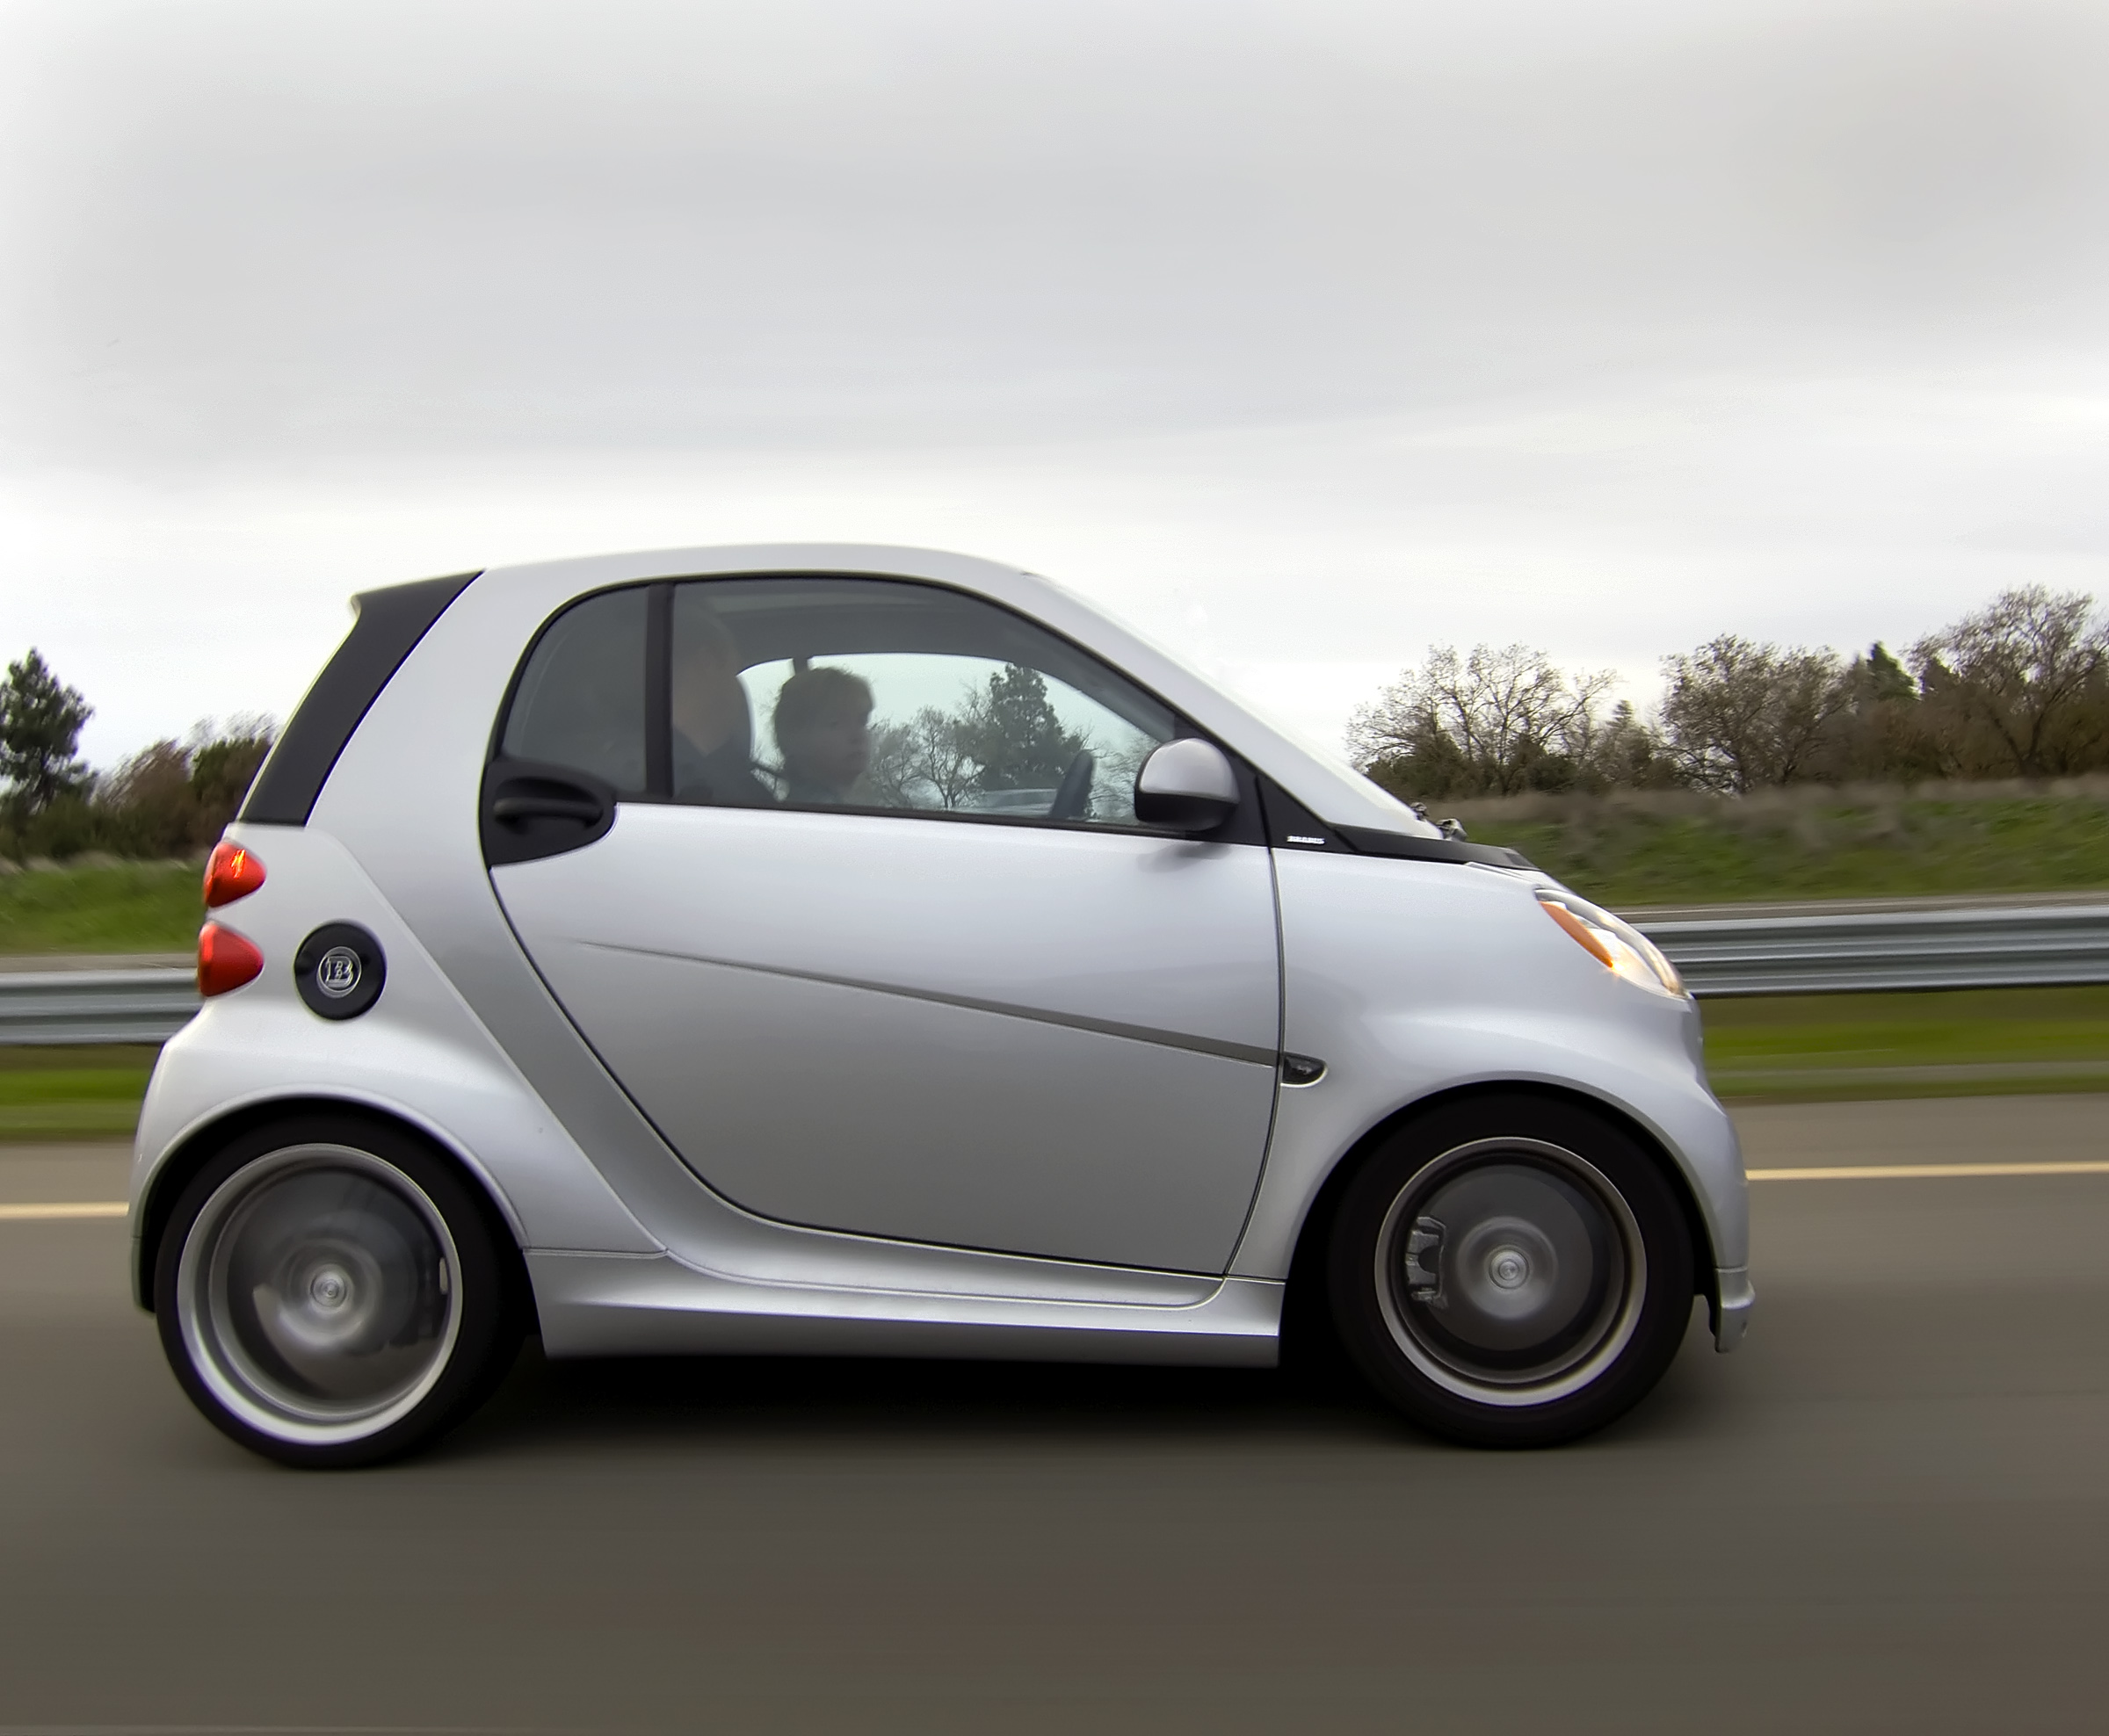
car, wheel, vehicle, sedan, smart, smartcar, vivelafrance, city car, land vehicle, automobile make, automotive exterior, compact car, automotive design, subcompact car, compact sport utility vehicle